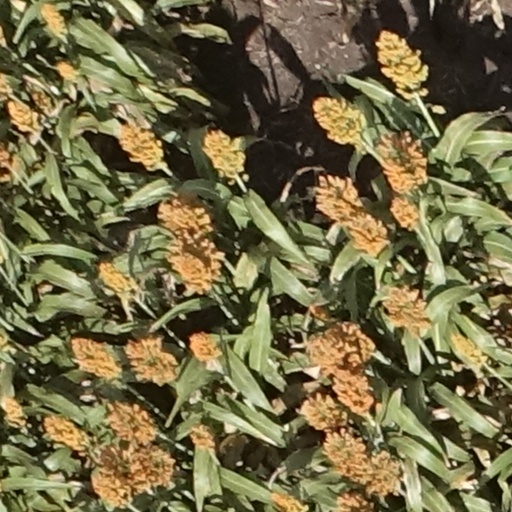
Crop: sorghum